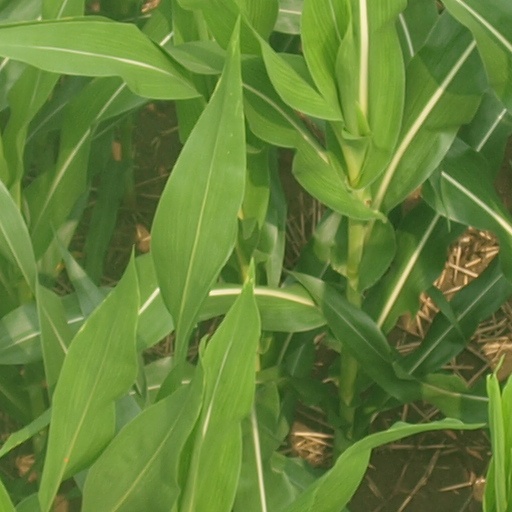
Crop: maize; corn